Aleksey Drozdov

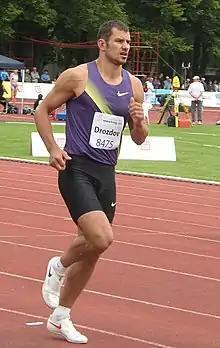
Aleksey Drozdov at the 2010 TNT – Fortuna Meeting in Kladno

Aleksey Vasiliyevich Drozdov (born 3 December 1983) is a Russian decathlete born in Klintsy, Bryansk Oblast.